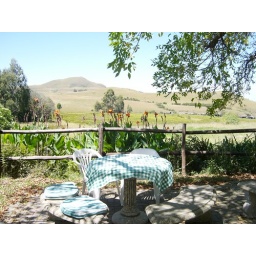
Sometimes the meadow just beyond the fence is visited by grazing cattle or goats.